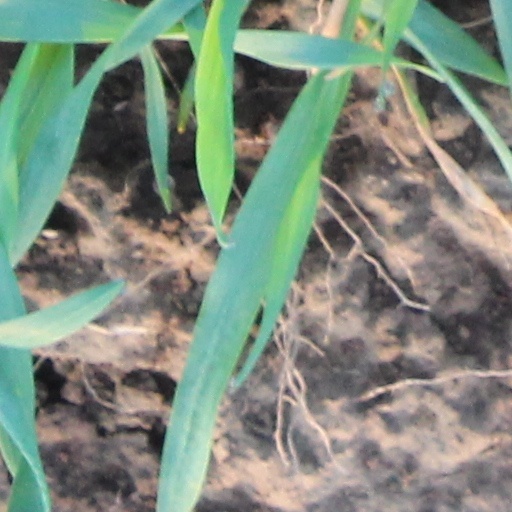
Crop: wheat